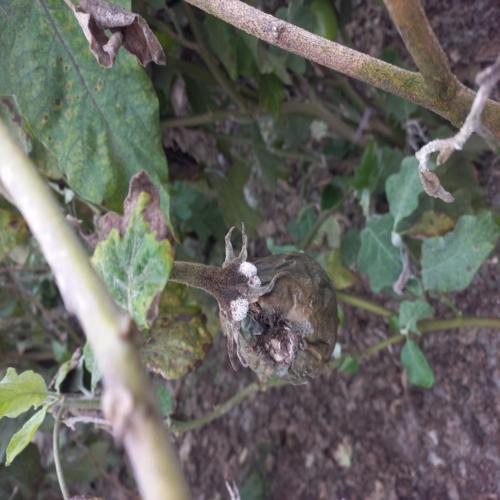
Label: Wet Rot